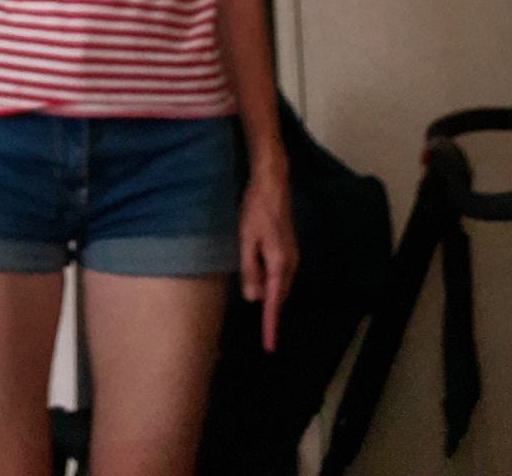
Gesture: no_gesture